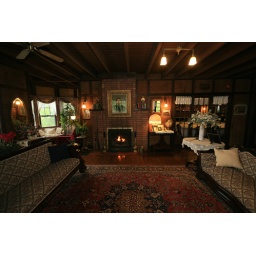
Enjoy a good book with a glass of wine in front of the fireplace on a brisk fall evening.